Sky position (RA, Dec in degrees): 233.894, 10.511
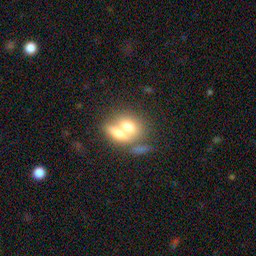
Galaxy morphology: Merging Galaxies